Types of rape

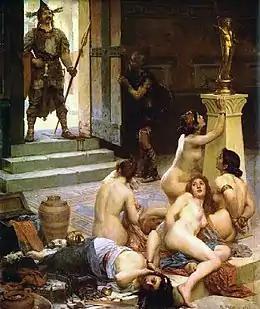
"Brennus and His Share of the Spoils", by Paul Jamin, 1893

War rapes are rapes committed by soldiers, other combatants or civilians during armed conflict or war, or during military occupation. It also covers the situation where girls and women are forced into prostitution or sexual slavery by an occupying power.